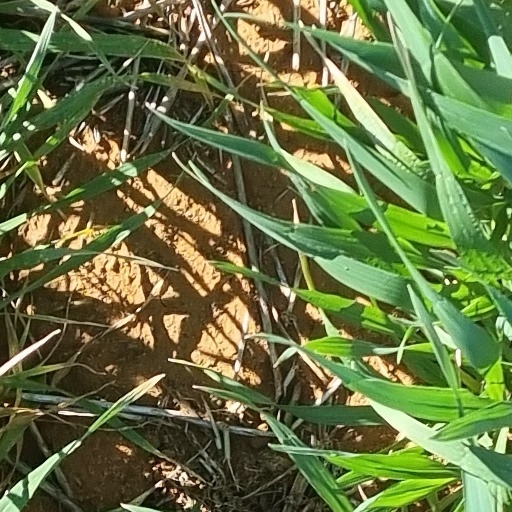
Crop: wheat